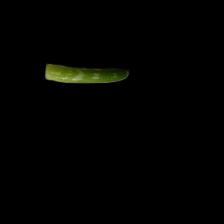
Plant: Aloe Vera